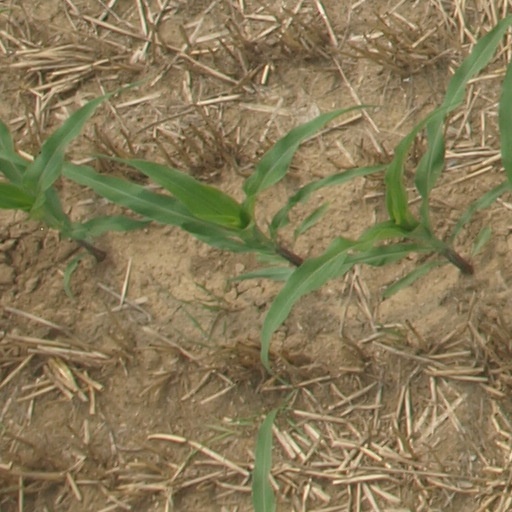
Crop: maize; corn